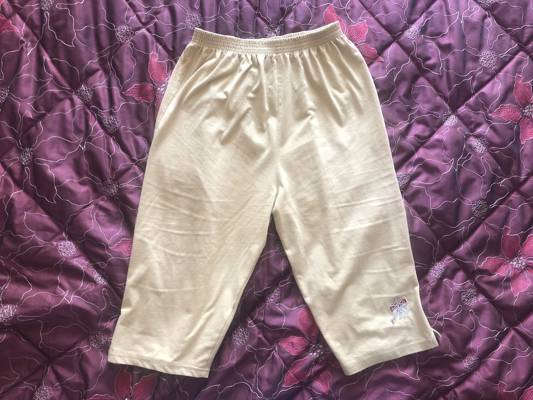
Waste category: clothes